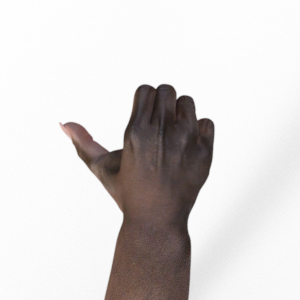
Label: rock